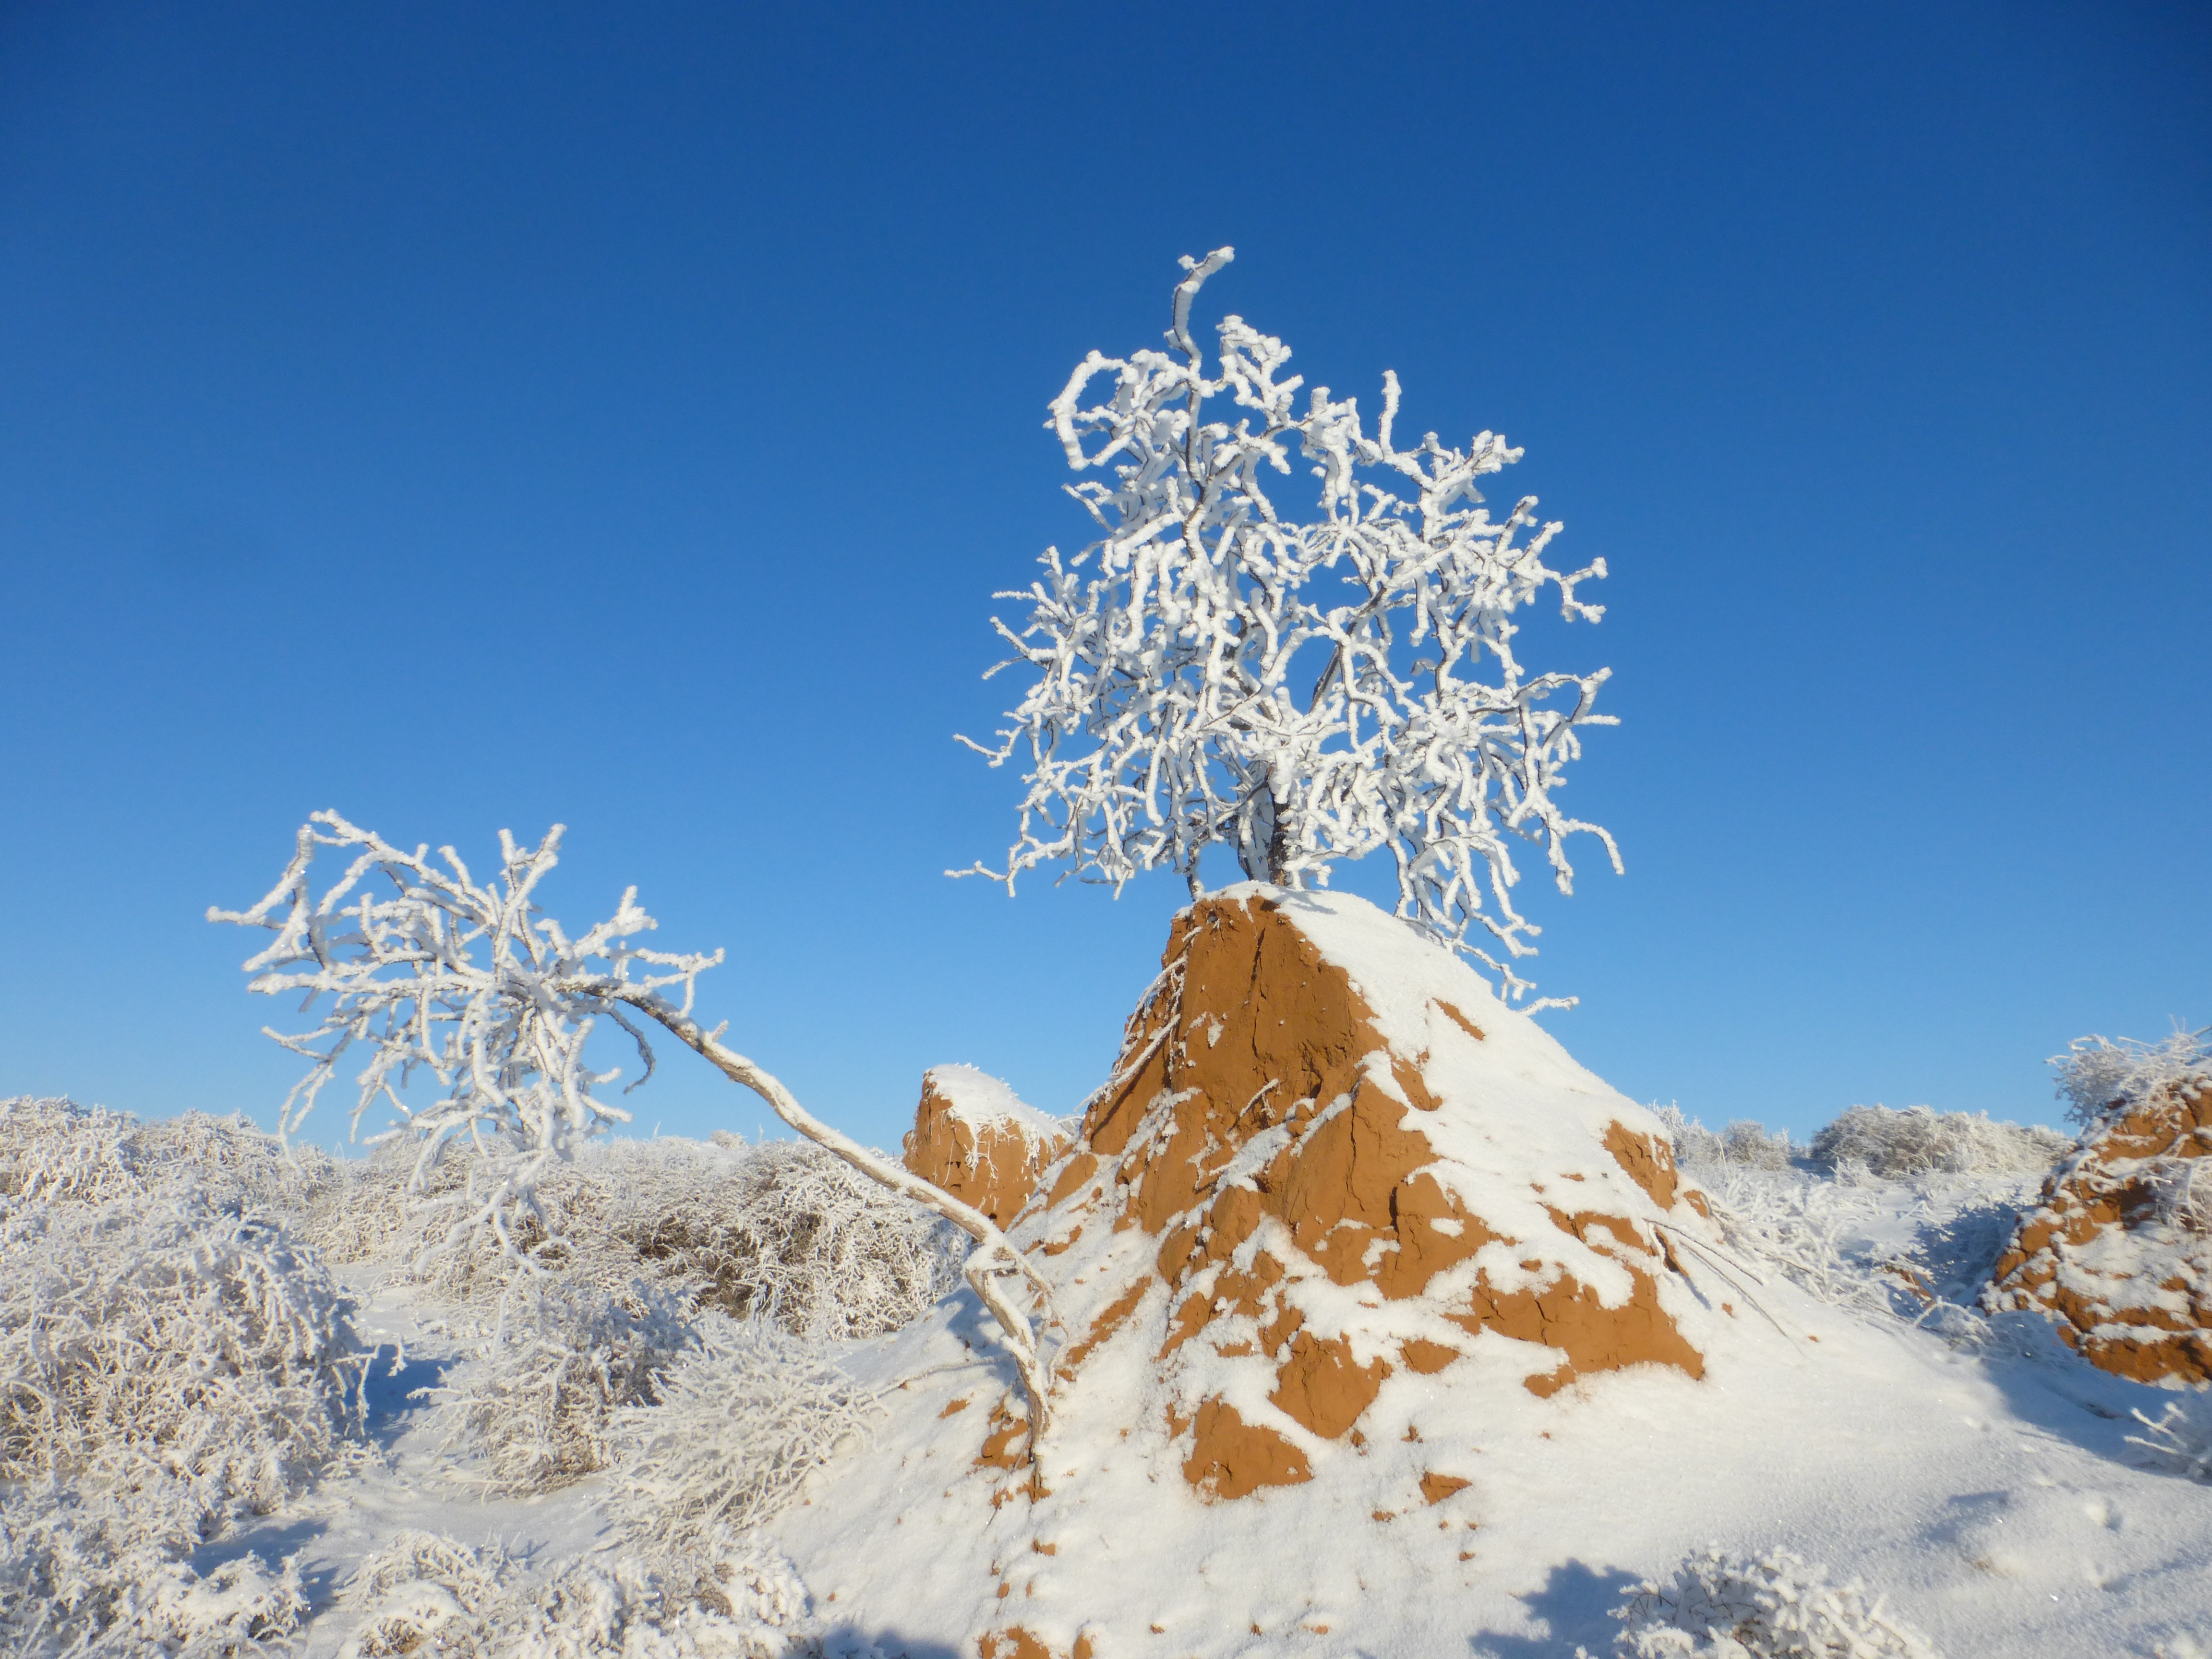
landscape, tree, branch, mountain, snow, cold, winter, sky, white, field, frost, mountain range, ice, weather, frozen, season, russia, piste, freezing, steppe, snowflake frost, mountainous landforms, kostric, the snow covered field